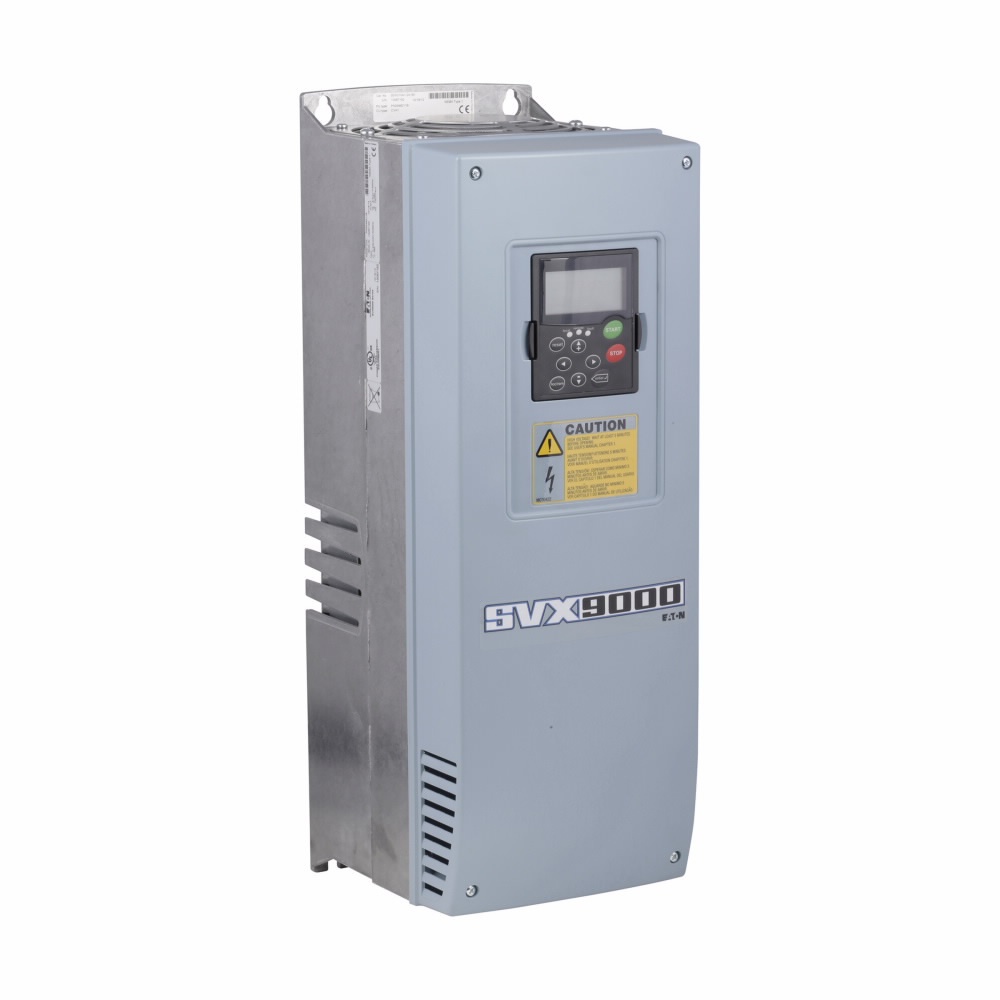
Eaton DBX175-5020
Eaton Dynamic braking resistor for 175HP SVX, 525-690 V, 20% duty Eaton DBX175-5020 is now available new, surplus, and used from Williams Automation. If you need a specific firmware or series relating to this item, please call or email us with your request. We can also provide specifications and/or a data sheet for this item upon request. Please call or email us if you require one. Please note we offer UPS Next Day Air shipping for all orders. Please be sure to select next day shipping at checkout, and we will provide same-day shipment. Call (803) 761-7027 if you have any questions about availability, or email us at sales@williamsautomation.com .
Brand: Williams Automation
Category: Hardware > Power & Electrical Supplies > Voltage Transformers & Regulators